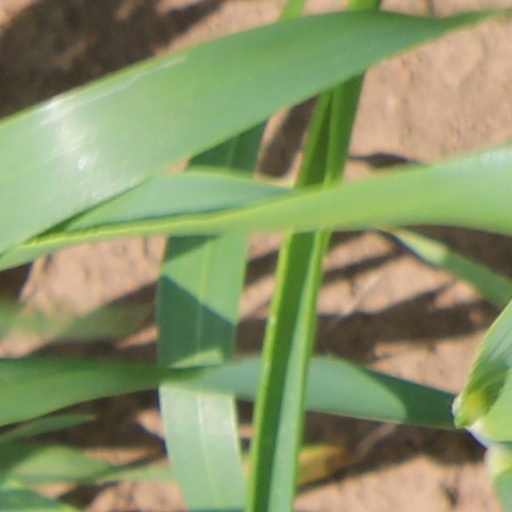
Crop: wheat